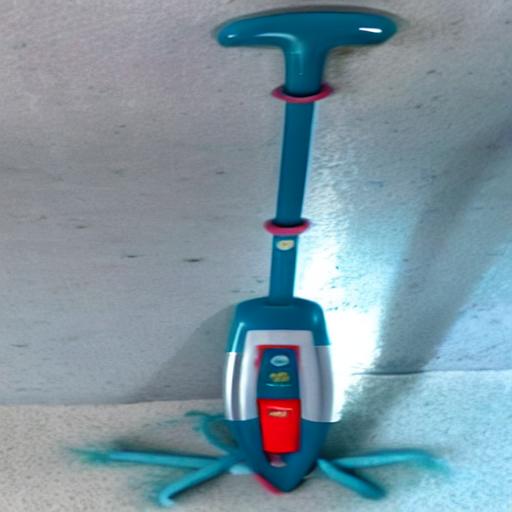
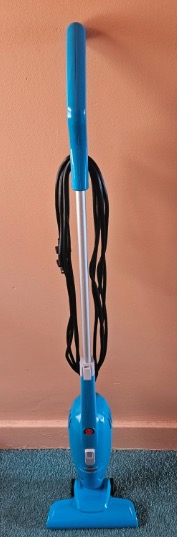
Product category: items_vacuum
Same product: no